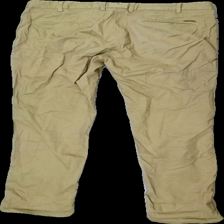
View: back
Type: Trousers
Category: Men
Brand: Not in the list
Brand text on label: Massimo dutti
Colors: Beige
Material: 100% Cotton
Cut: Regular
Size: 44
Season: All
Price range: 150-250
Recommended usage: Reuse
Description: Beige trousers